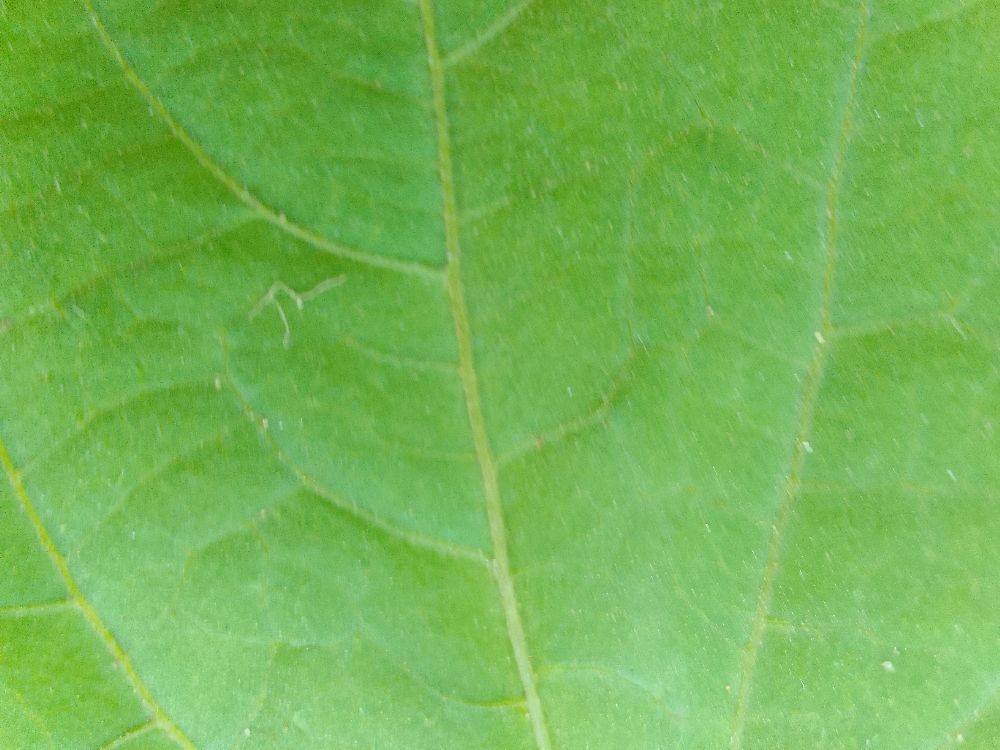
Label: healthy